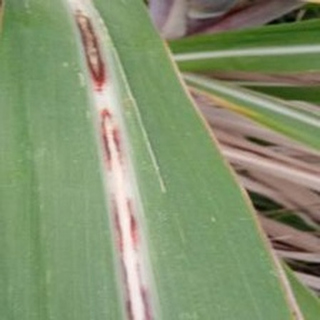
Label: sugarcane_red_rot